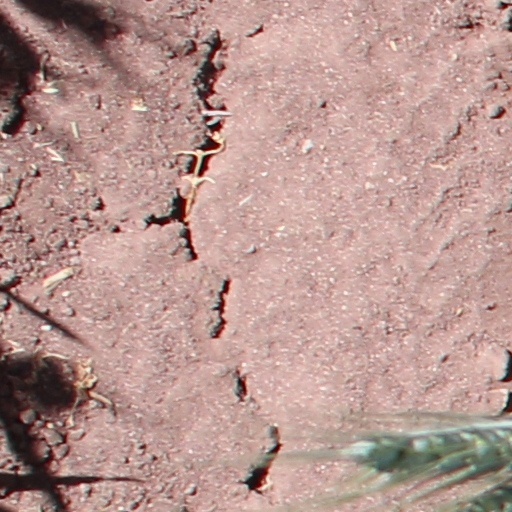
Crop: wheat